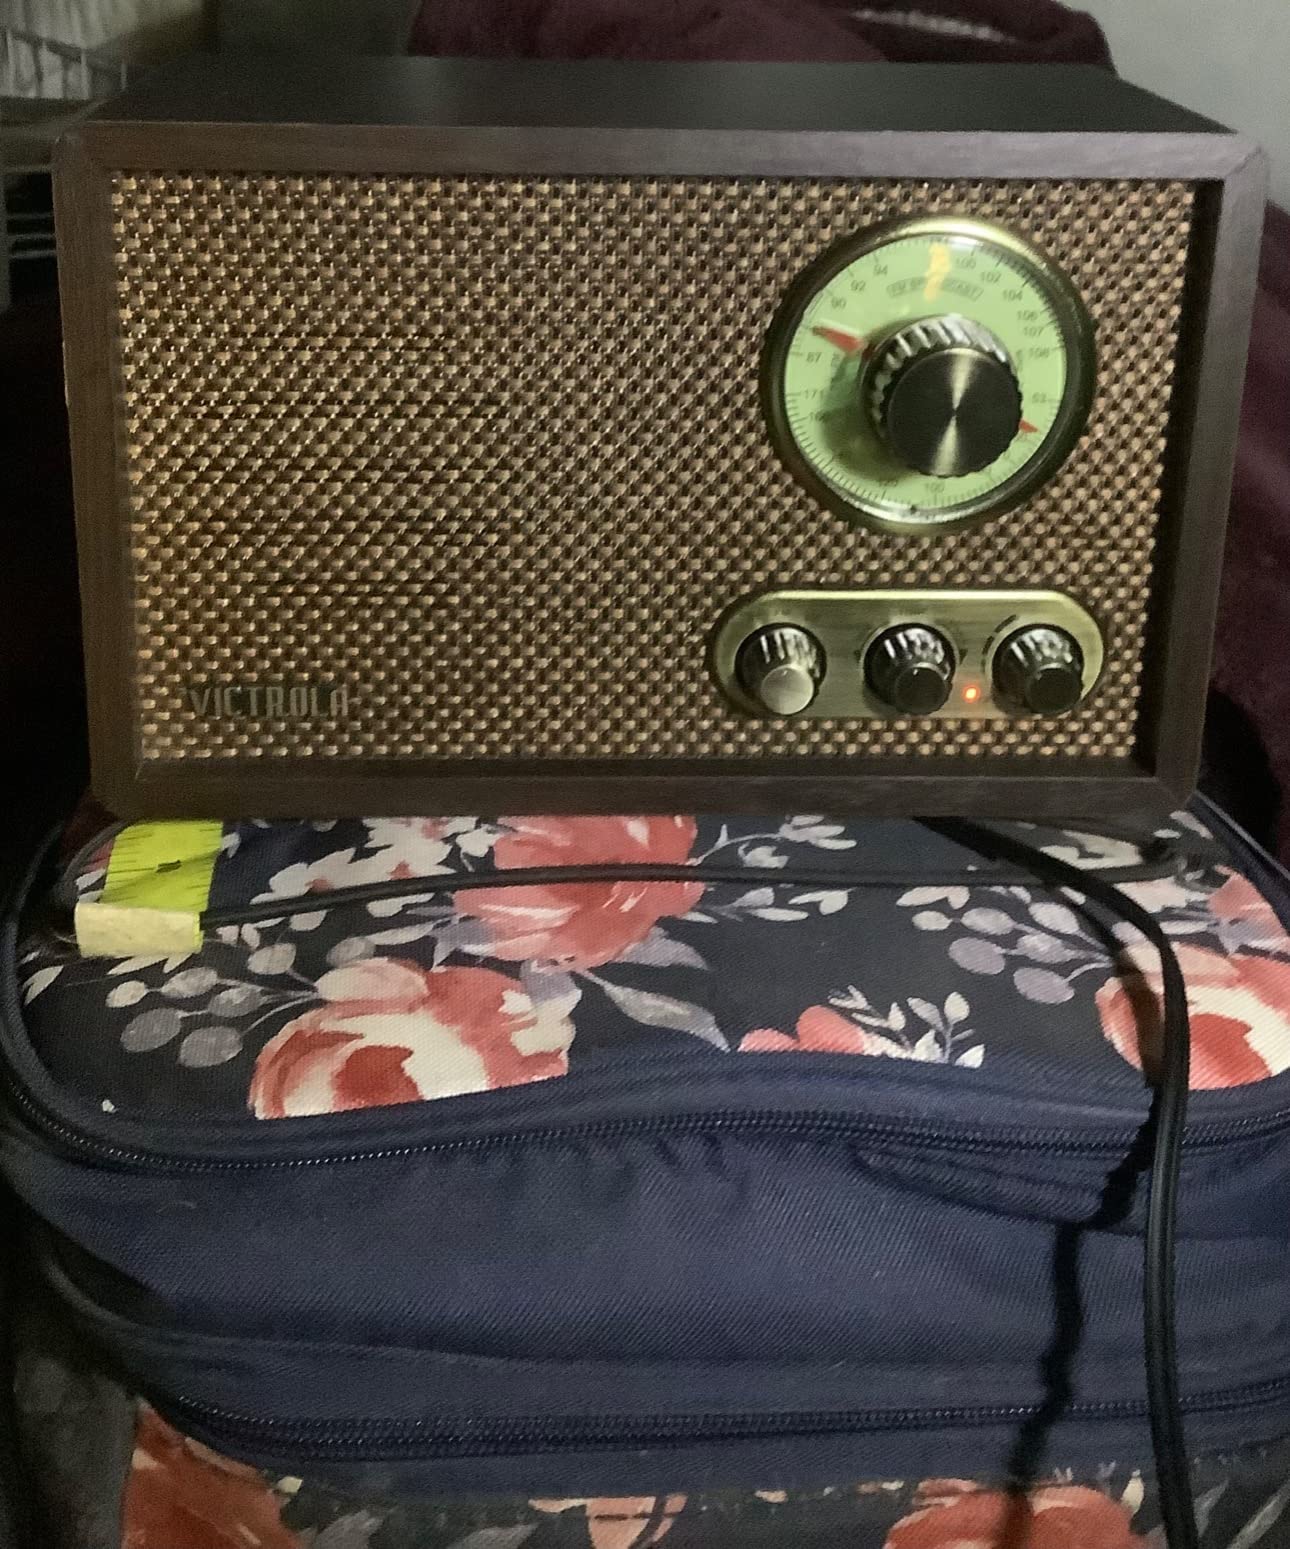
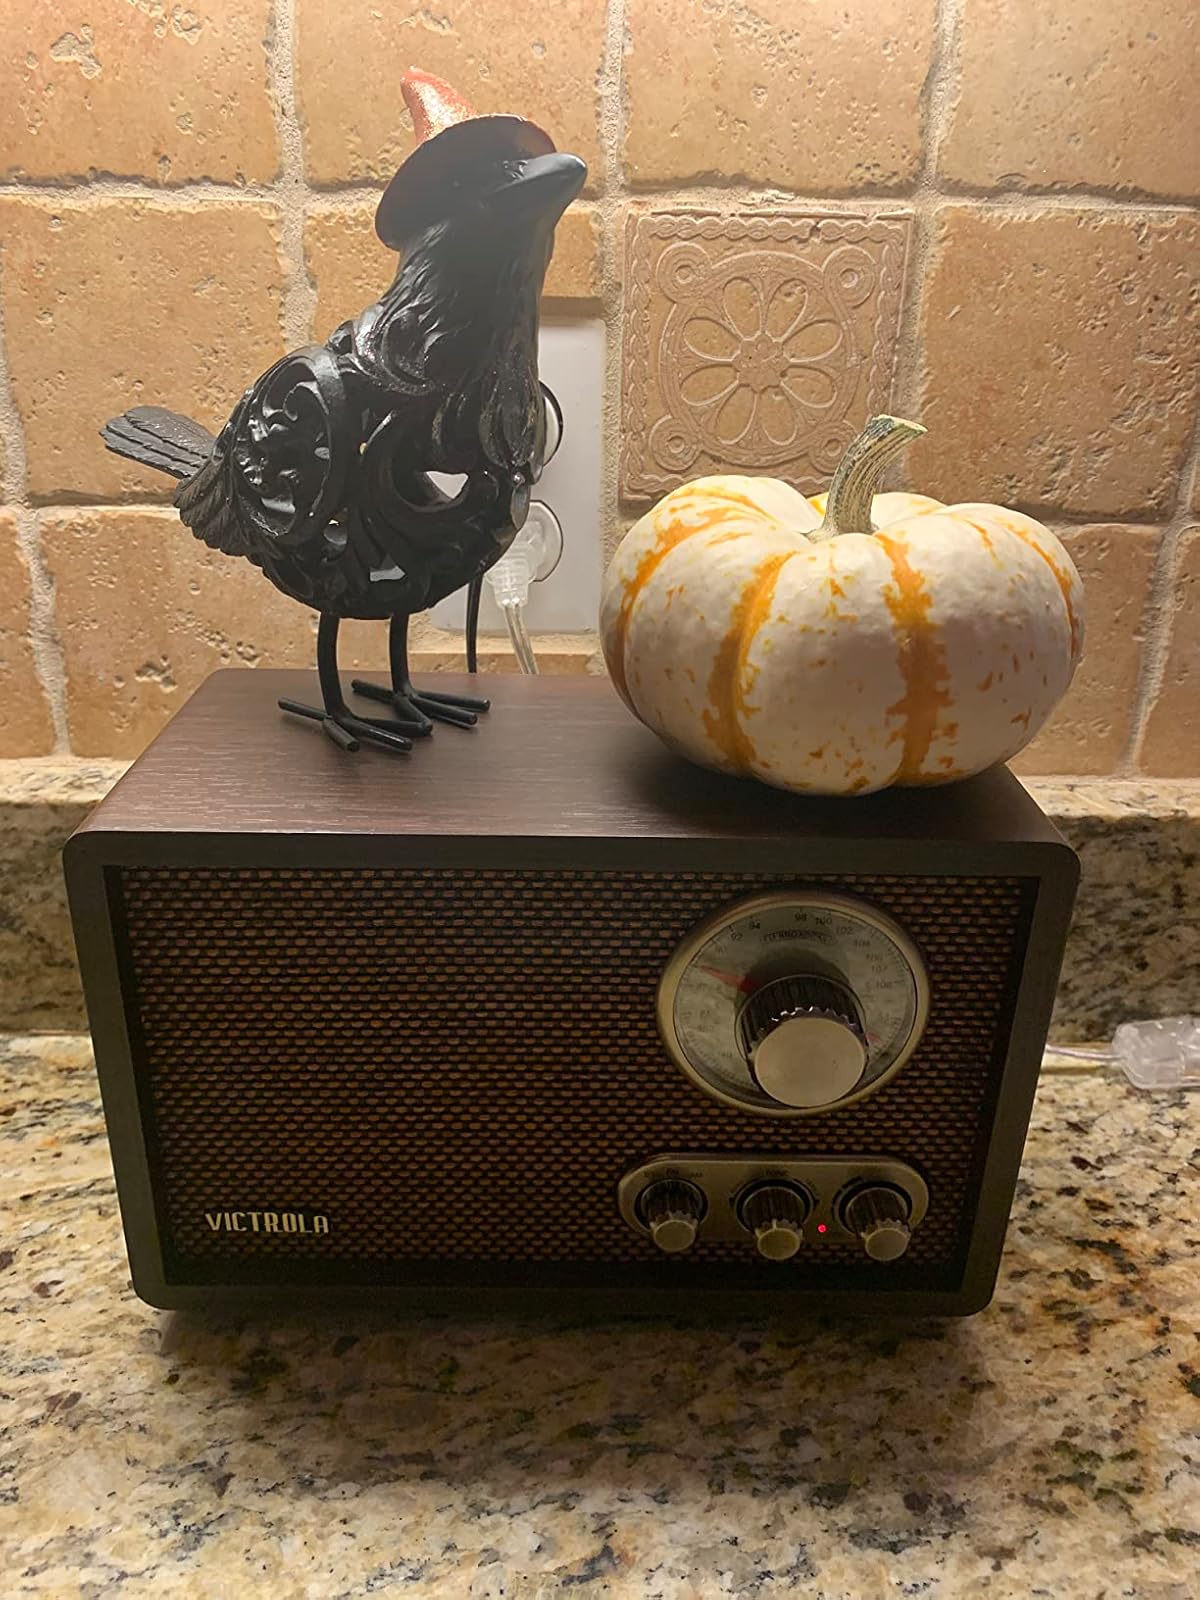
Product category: radio
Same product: yes